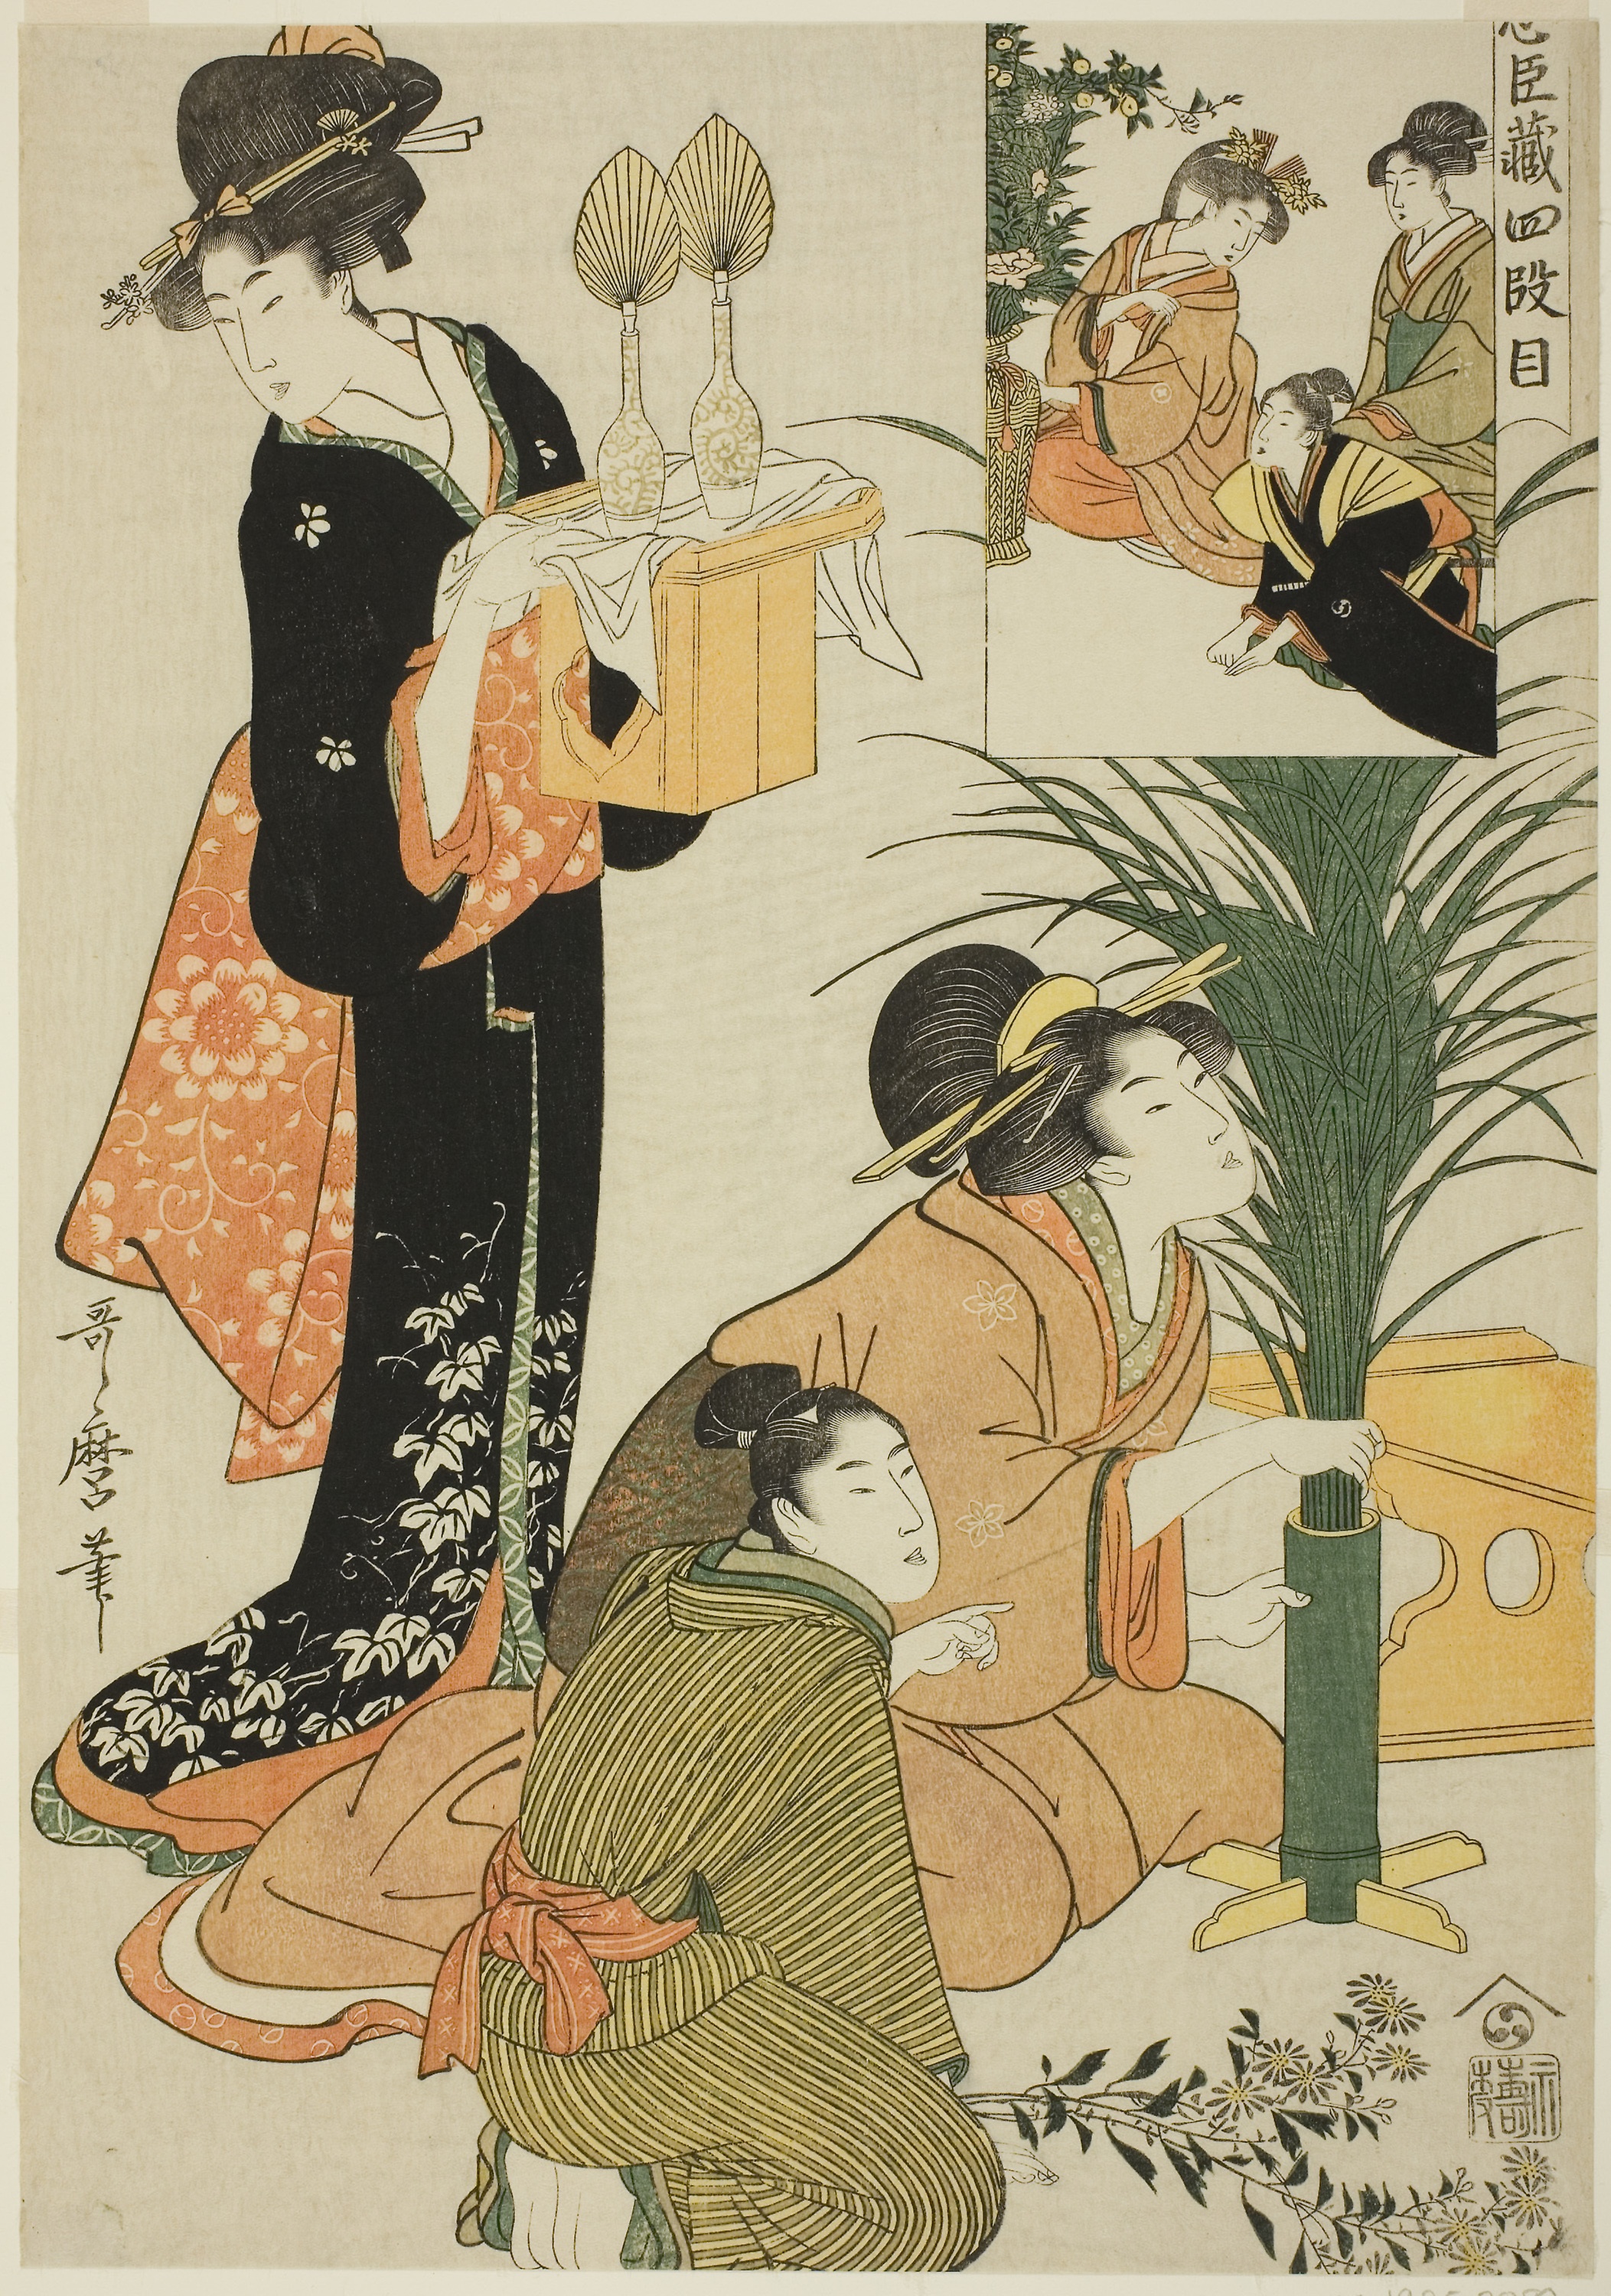
woman, art, illustration, vintage clothing, costume design, human behavior, fashion illustration